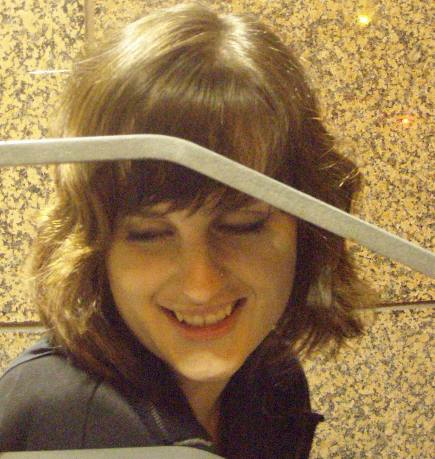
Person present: Yes